Ernst Kretschmer

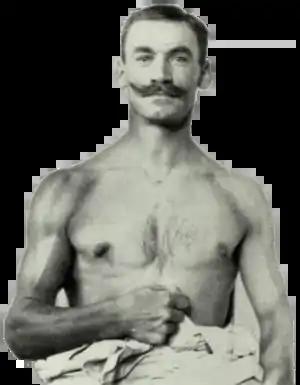
Athletic type with schizophrenia. A frontal portrait.

Kretschmer's pyknic type is characterized by the peripheral development of the body cavities (breast, head, and stomach), and a tendency to a distribution of fat about the torso. They also have a more graceful construction of the motor apparatus (limbs and shoulders).